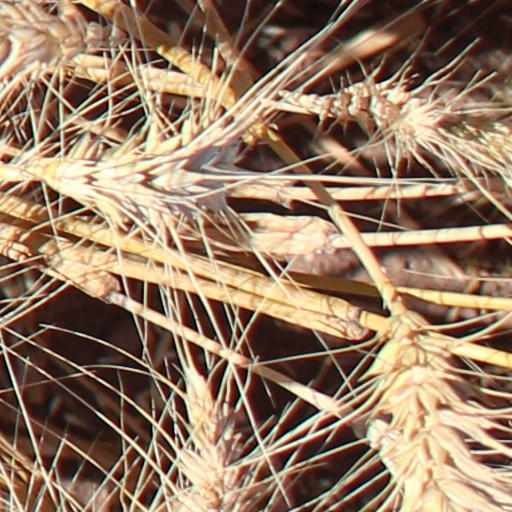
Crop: wheat